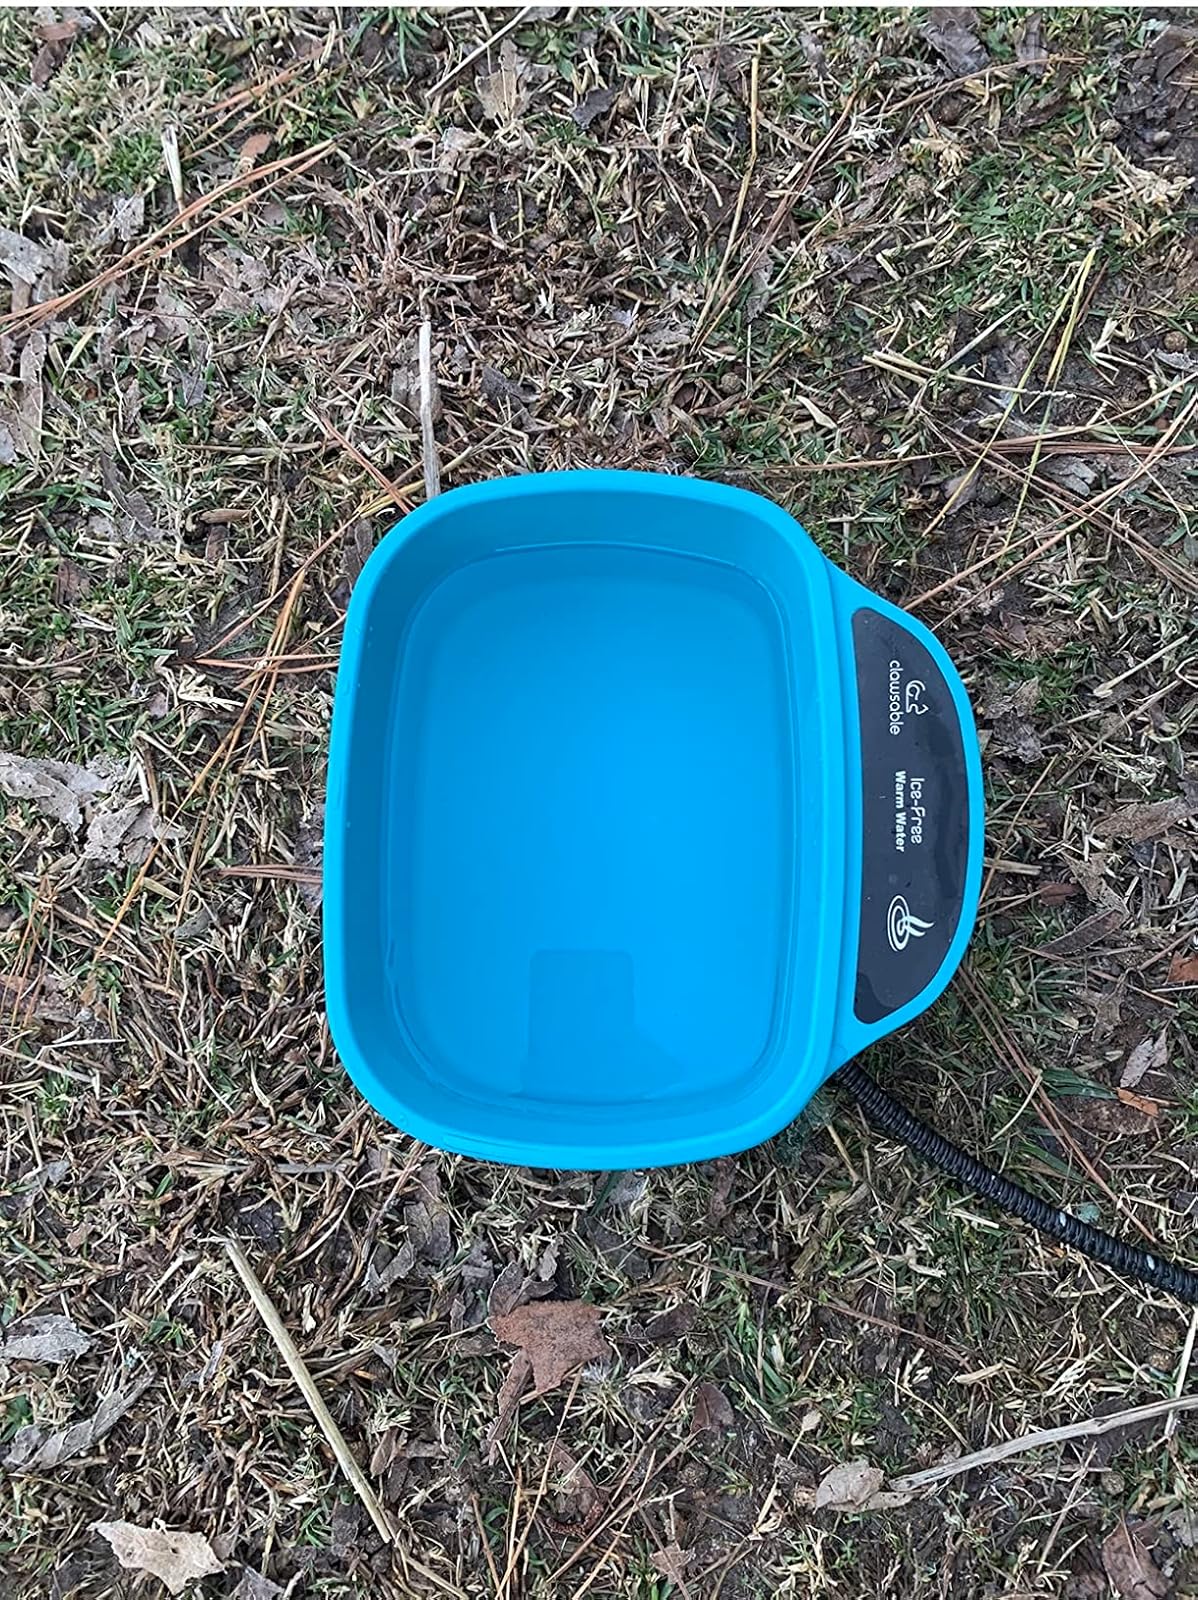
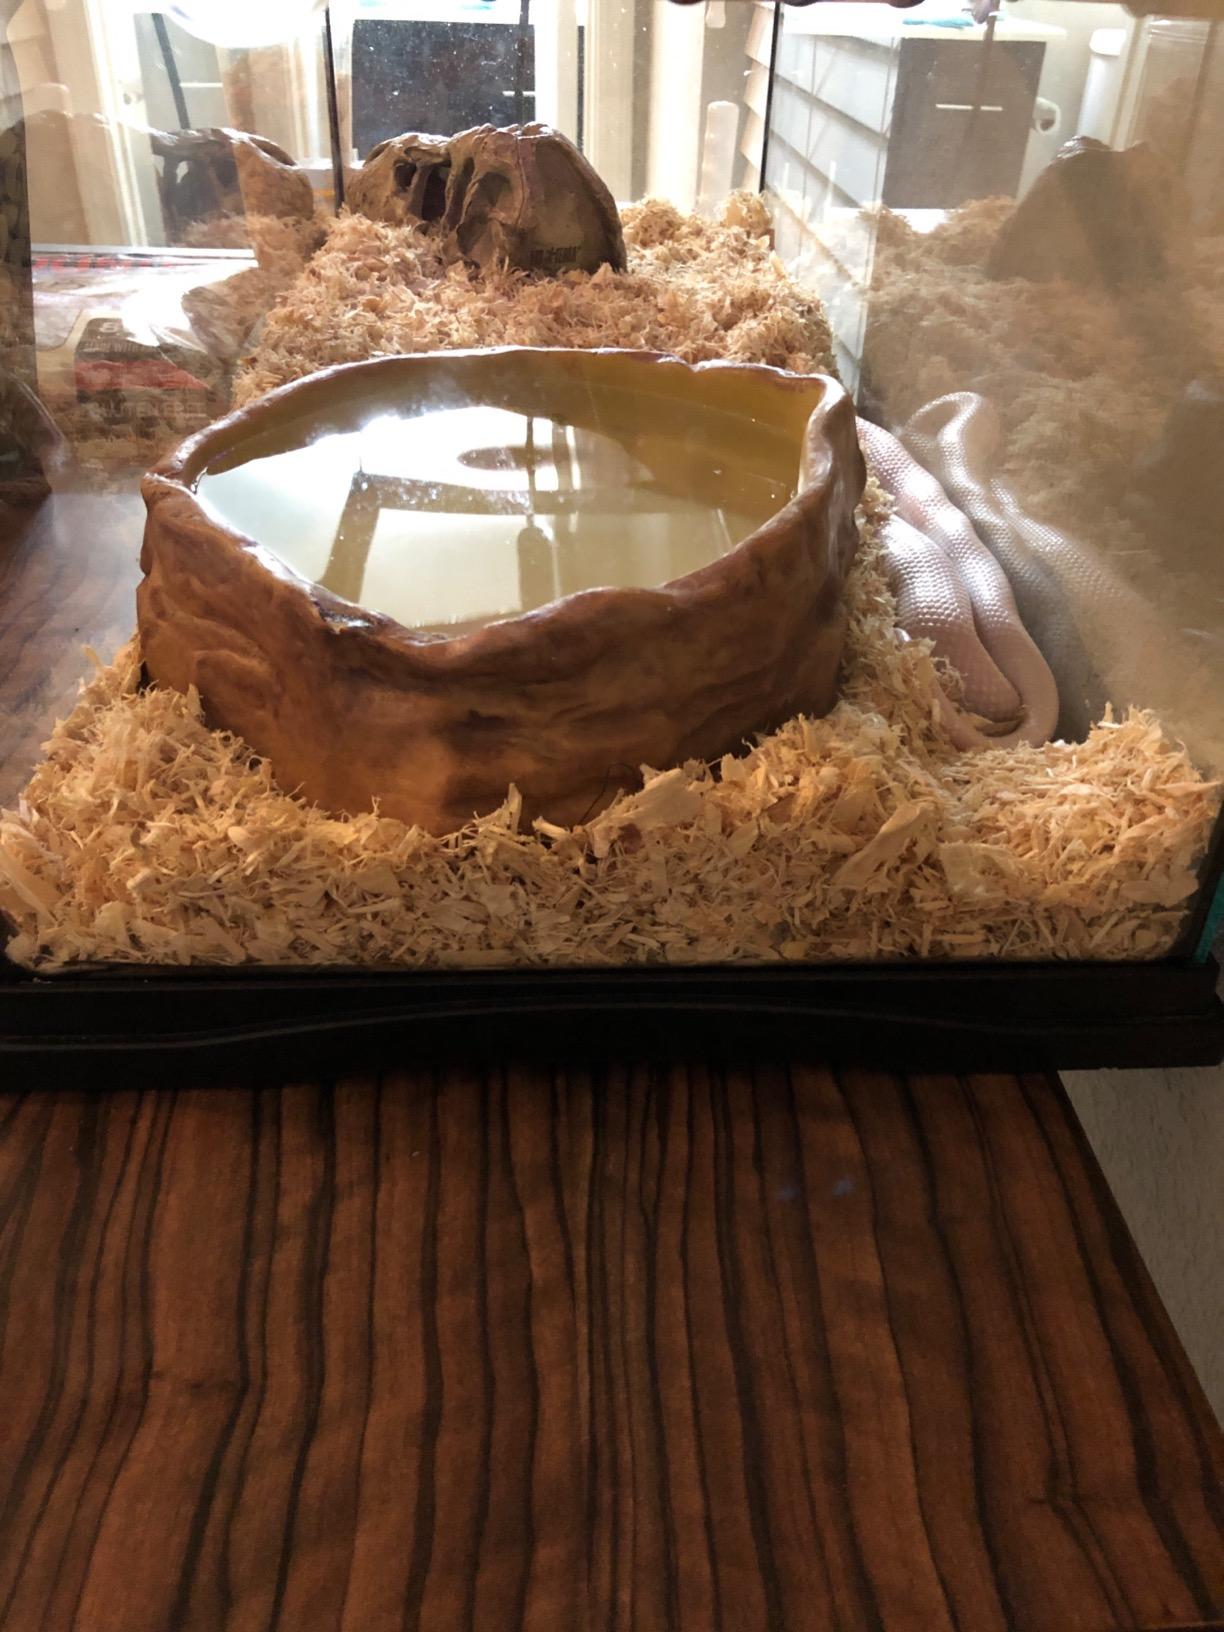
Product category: items_bowl
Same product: no